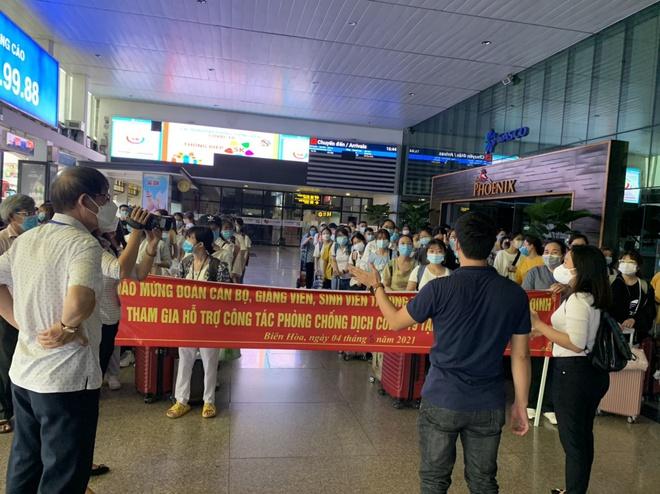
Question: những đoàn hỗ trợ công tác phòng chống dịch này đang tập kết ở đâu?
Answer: ở biên hòa